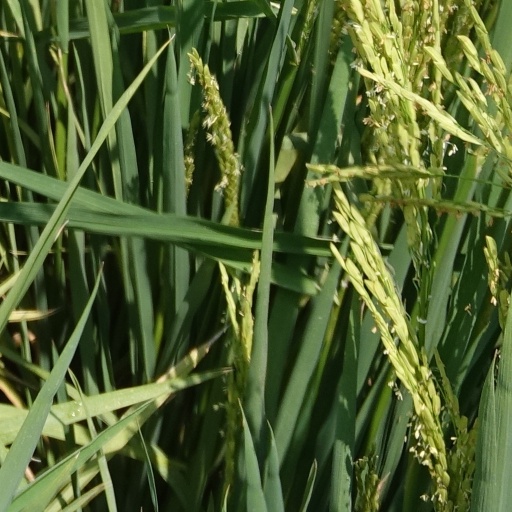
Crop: rice